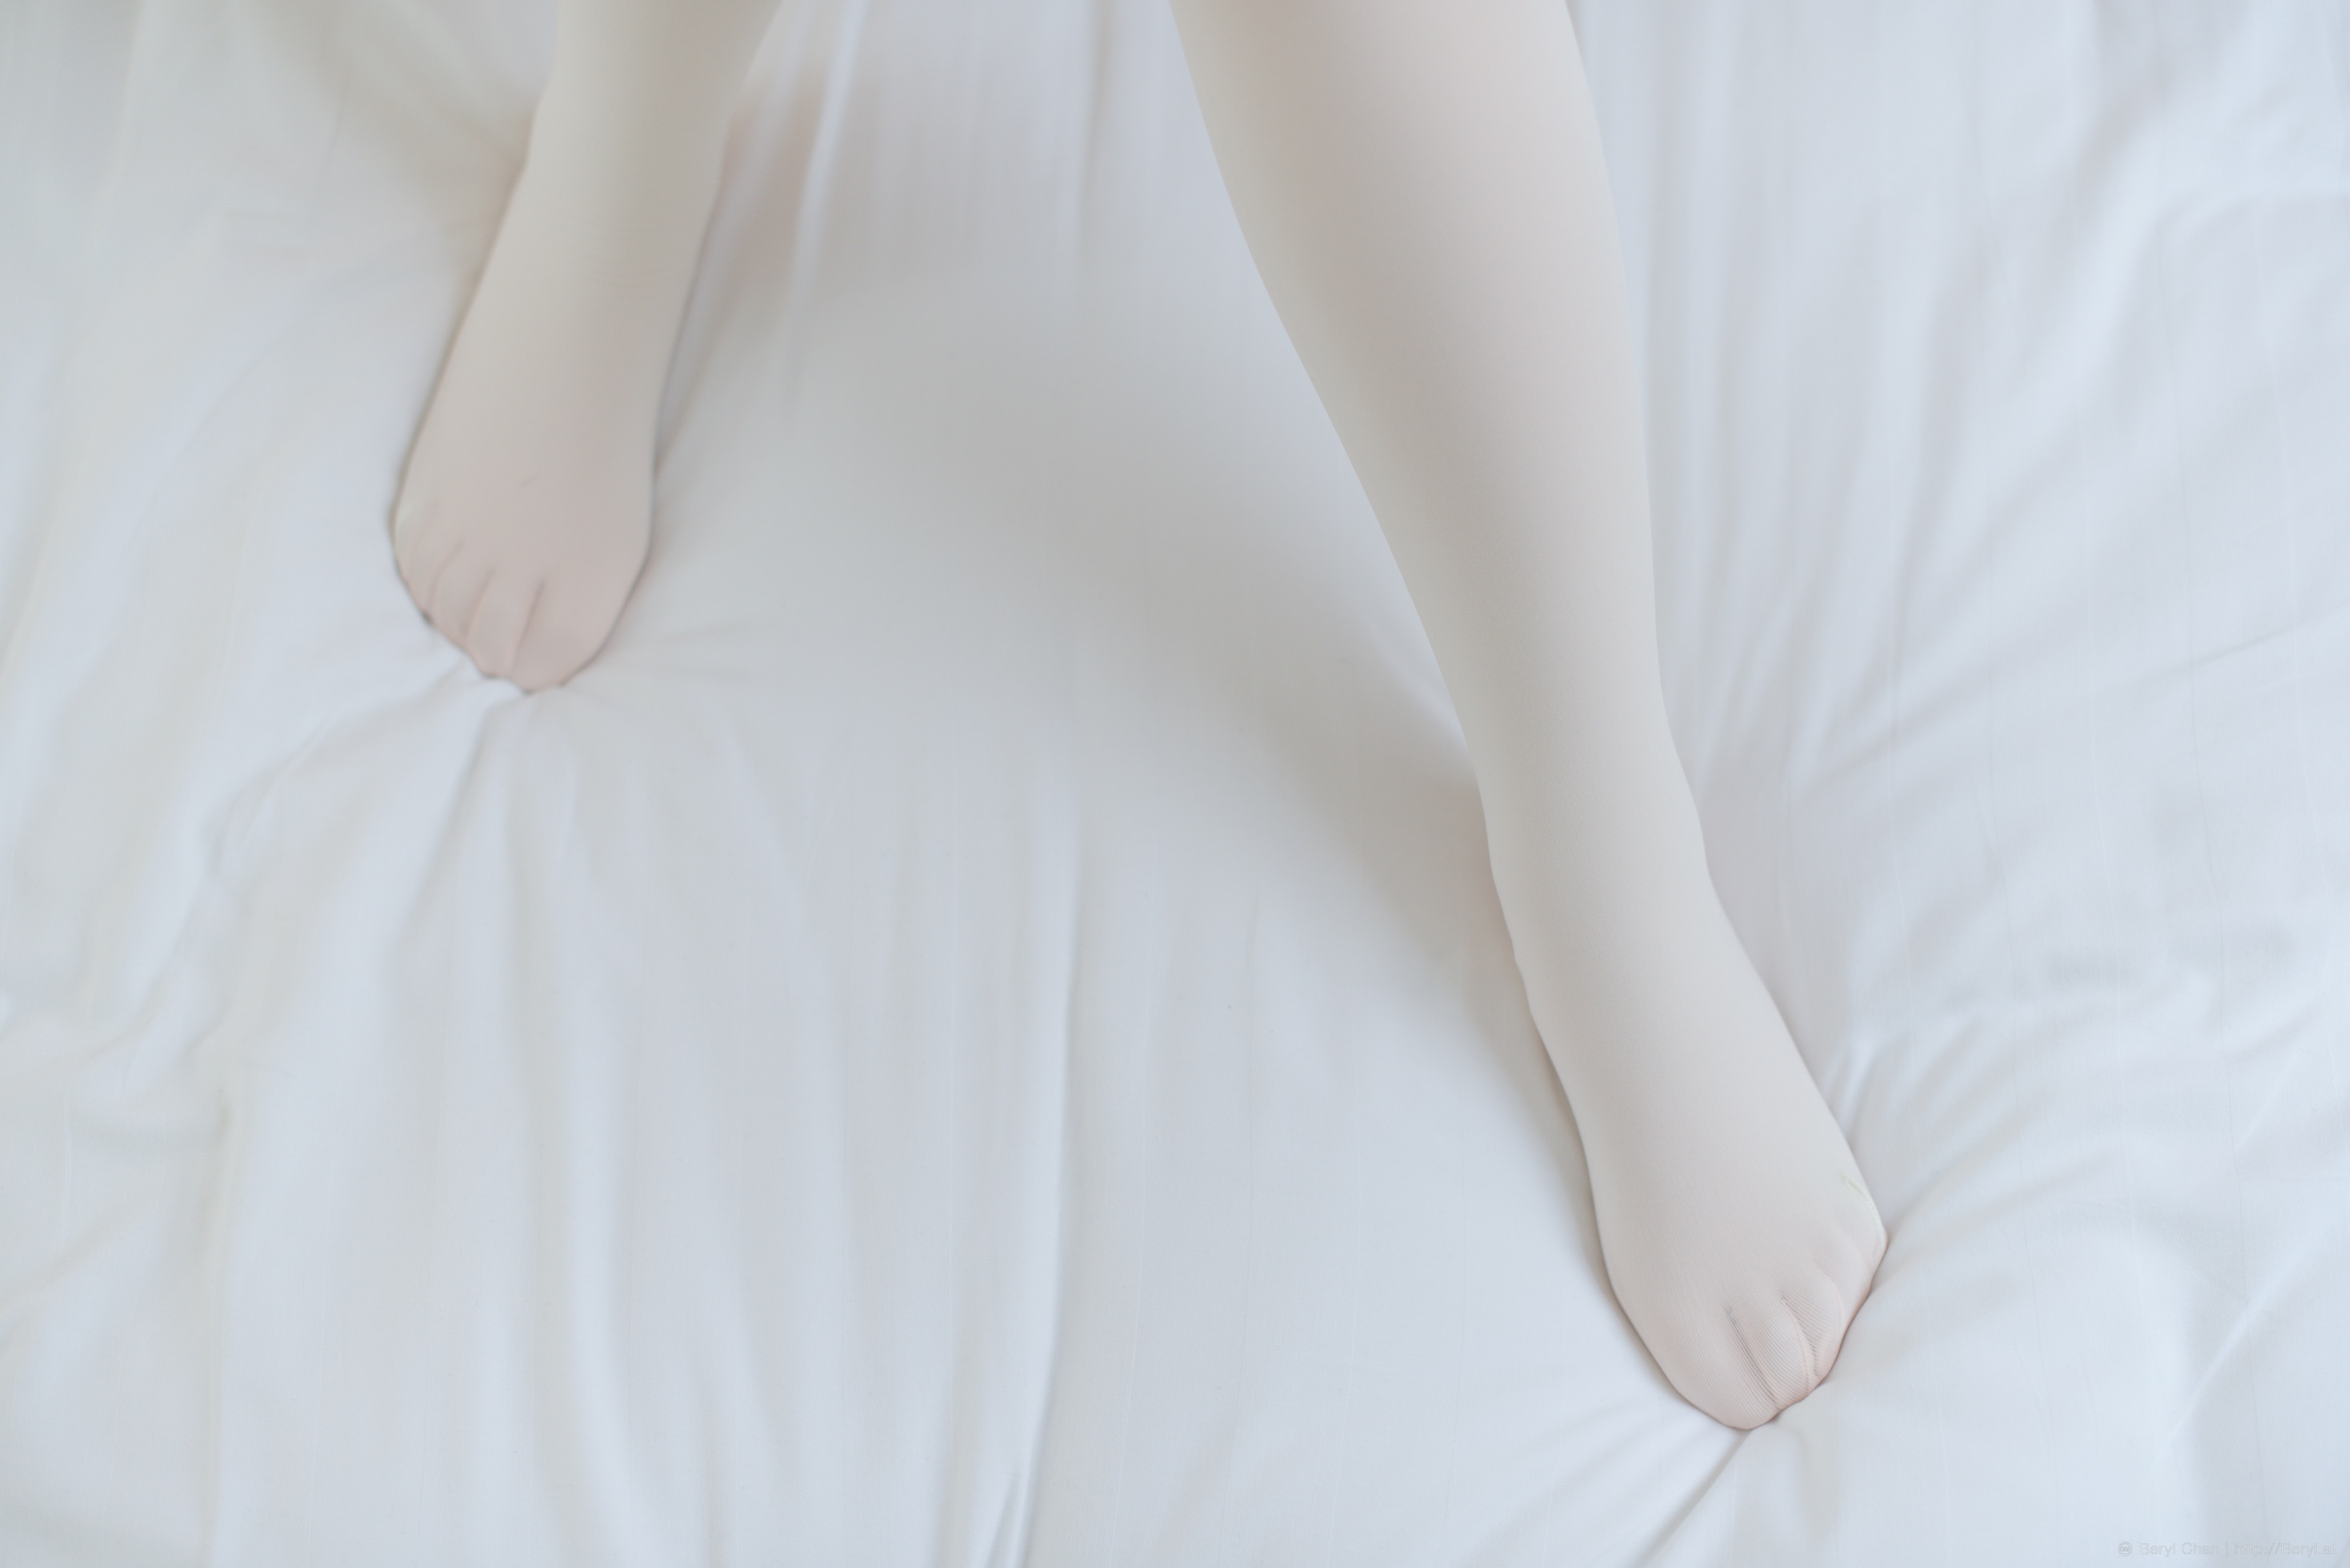
hand, light, girl, white, feet, cute, leg, color, foot, sole, indoor, nikon, clothing, furniture, arm, wedding dress, human body, textile, 50mm, toes, dress, bed, legs, bright, faceless, soft, body, socks, tights, nikond800e, zentai, pantyhose, bts, legging, morphsuit, fetish, gown, abdomen, bridal clothing